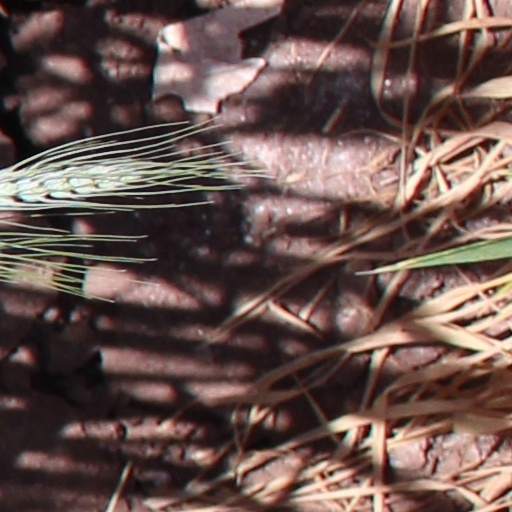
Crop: wheat